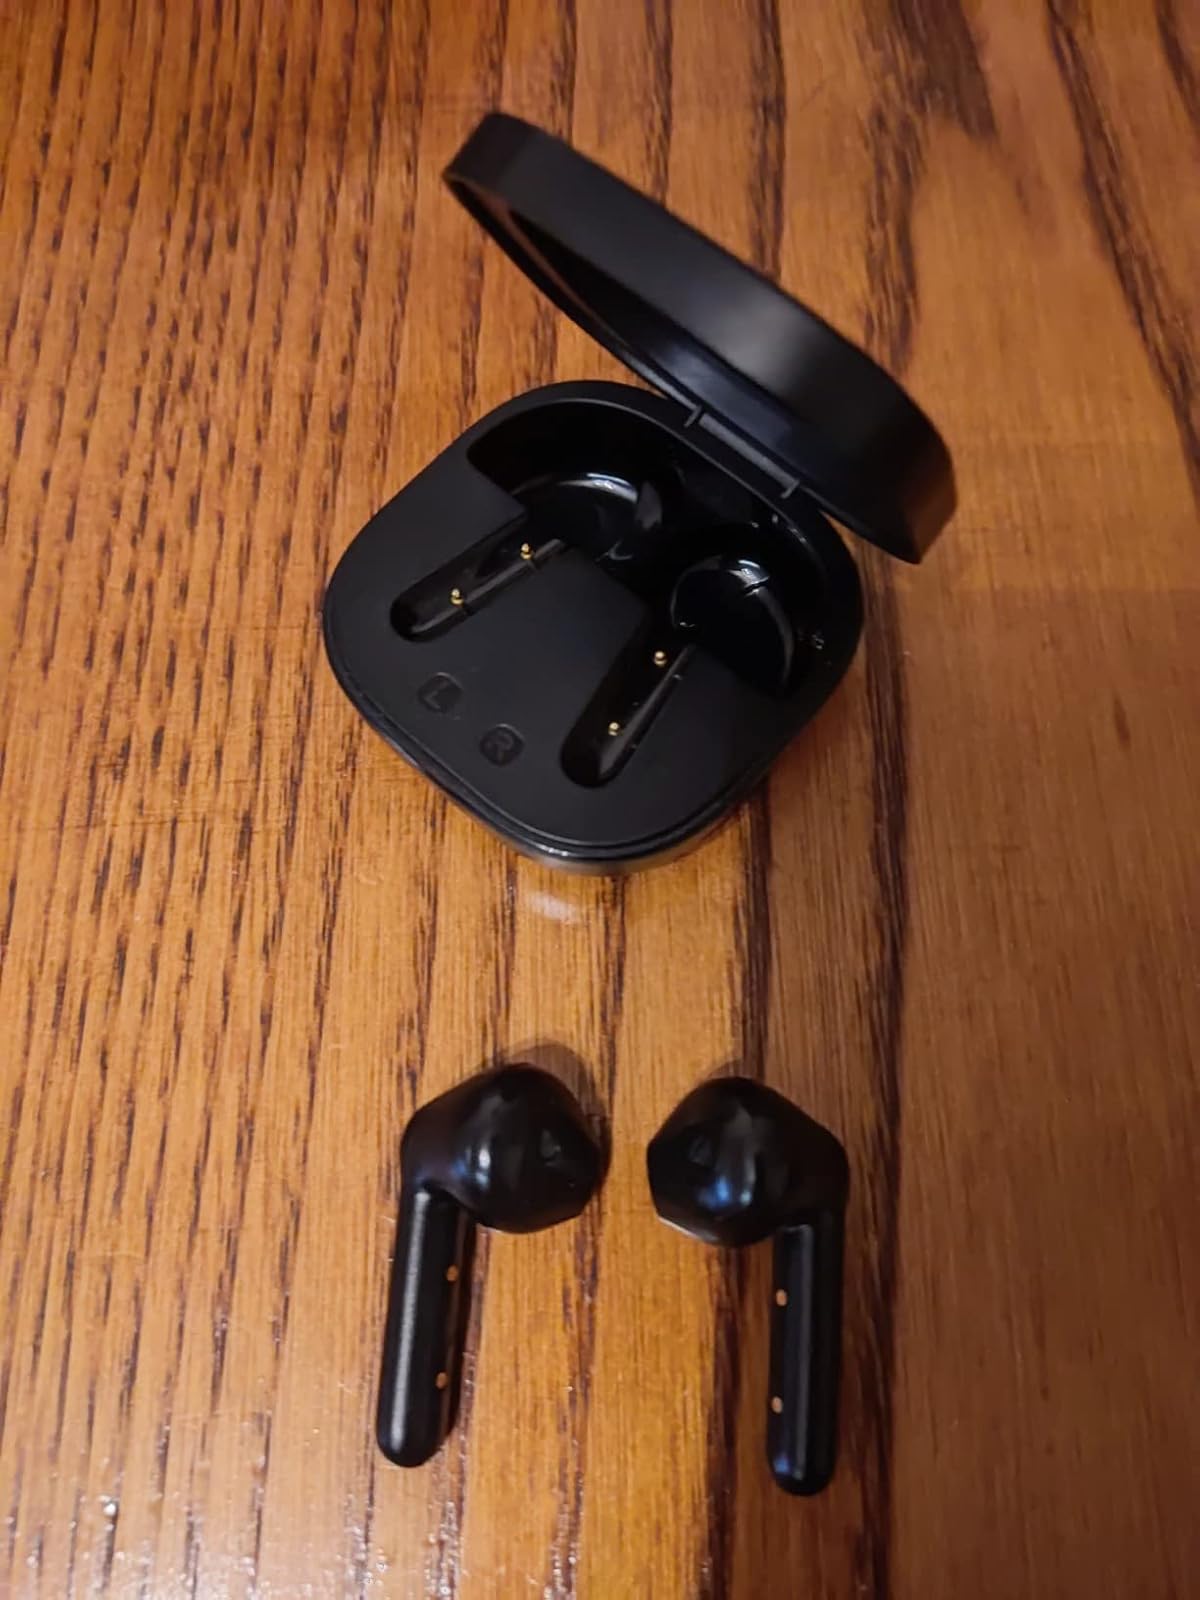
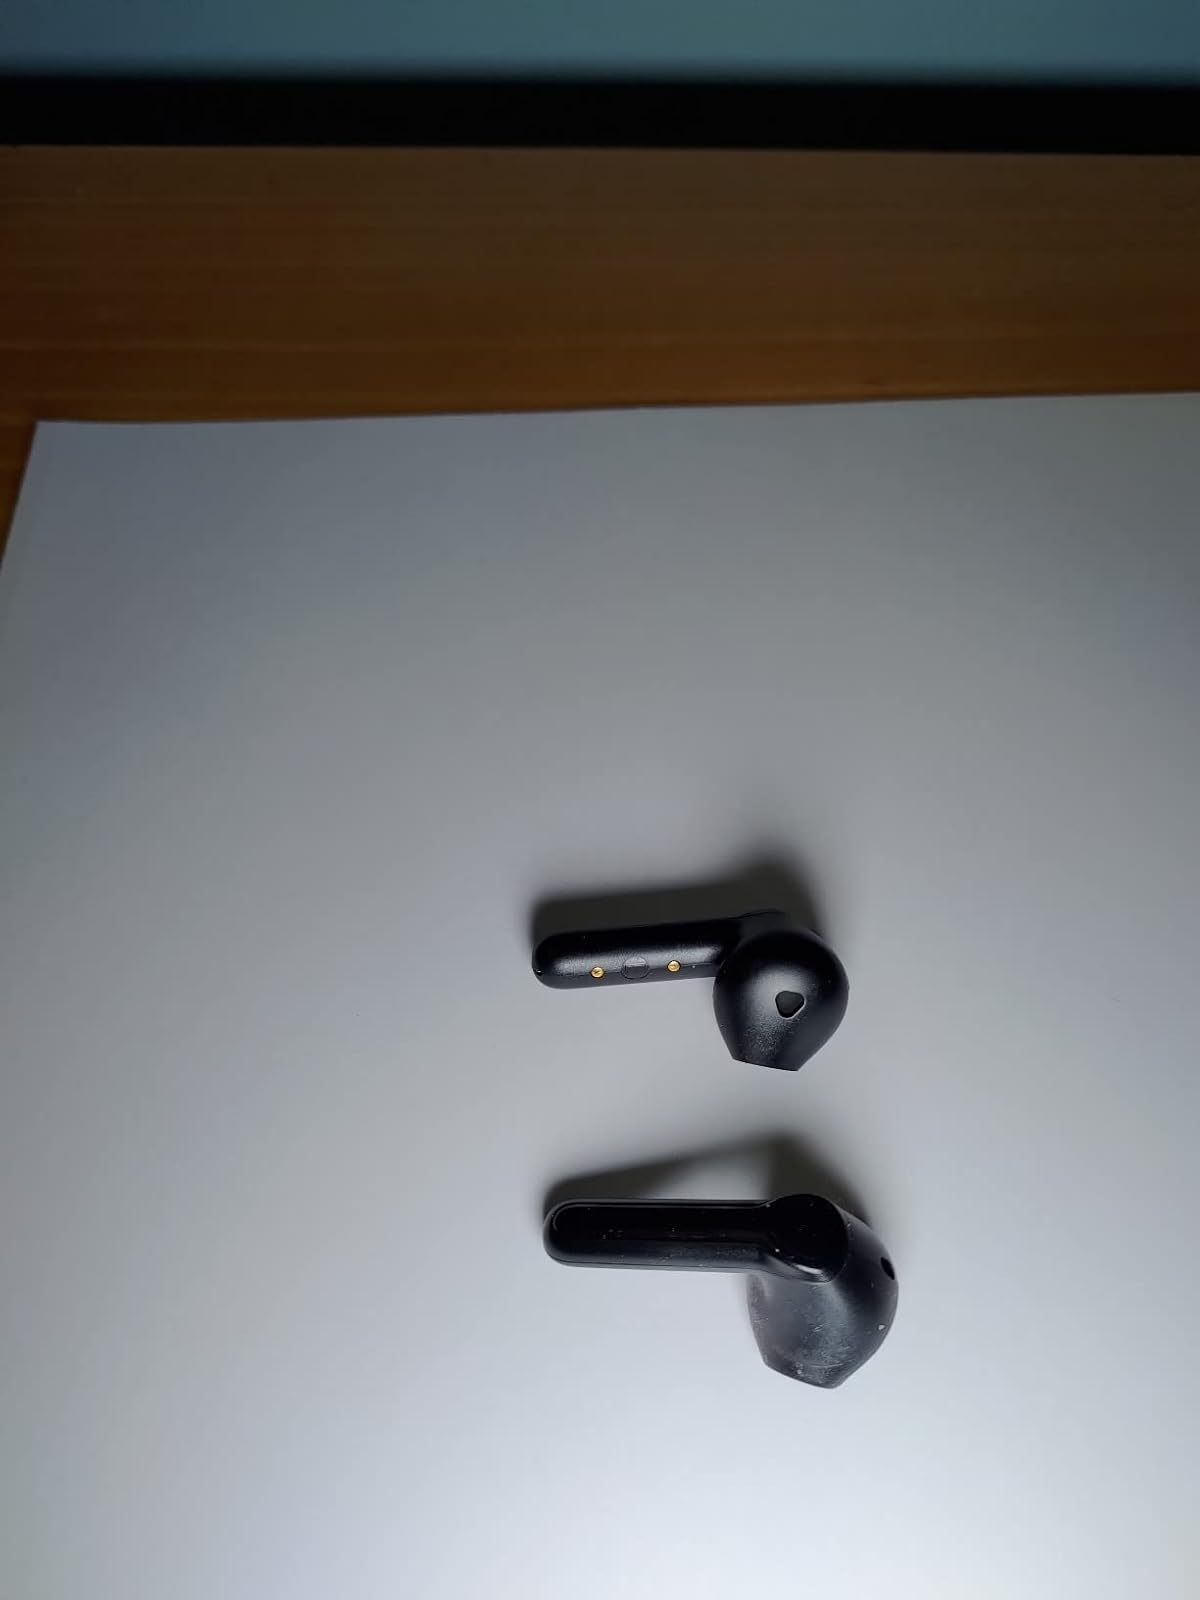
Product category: earbuds
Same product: yes